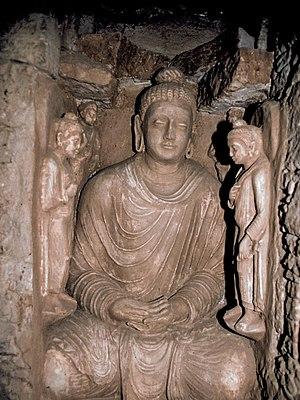
Bouddha en méditation. Copie de l'original en stuc du Ve siècle sur le site archéologue de Jaulian. Ce moulage se trouve au musée de Taxila, Pendjab. Pakistan.